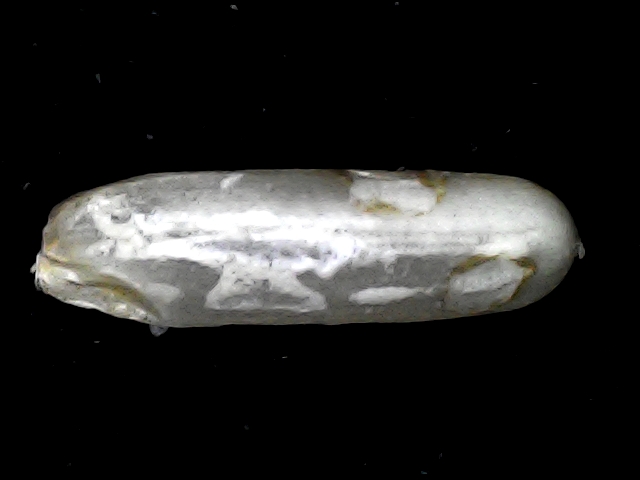
Rice variety: BD57